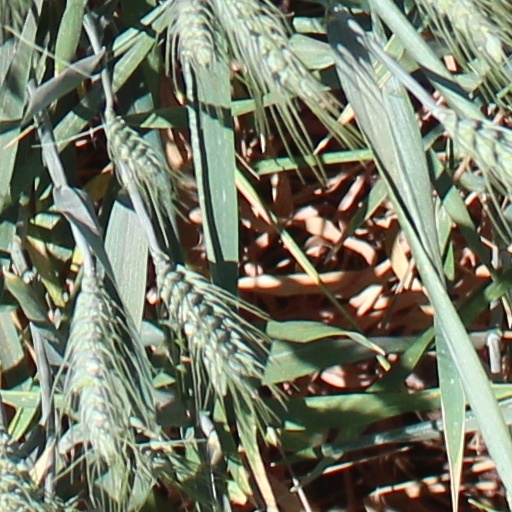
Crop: wheat